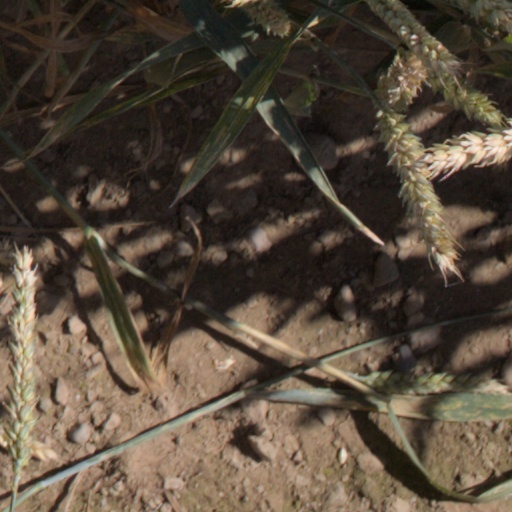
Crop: wheat